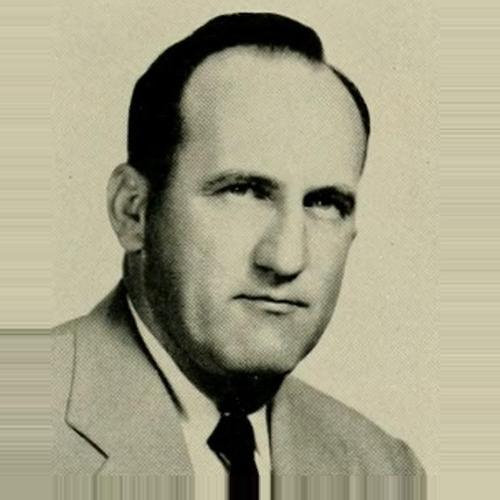
Age: 34